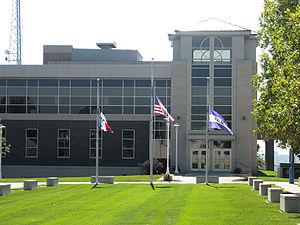
La chiropratique aussi appelée chiropractie ou chiropraxie est une pratique manuelle non conventionnelle qui vise à la prévention, au diagnostic, au traitement des troubles de l’appareil locomoteur, de la colonne vertébrale, des membres inférieurs et supérieurs, et de leurs effets néfastes sur la santé humaine.